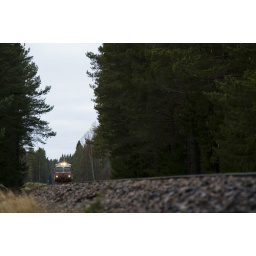
A small train in the big forest